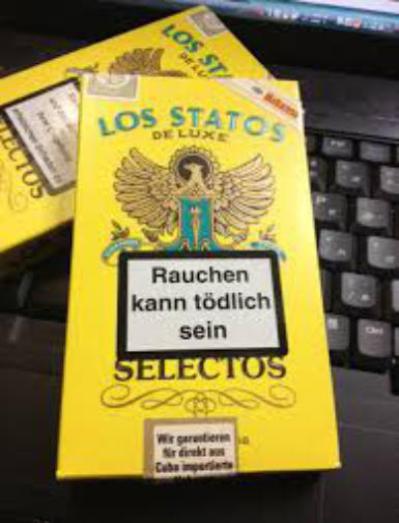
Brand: los statos de luxe
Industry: Necessities